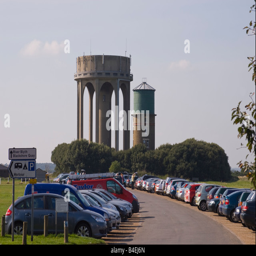
view of the water tower and car parking on the common